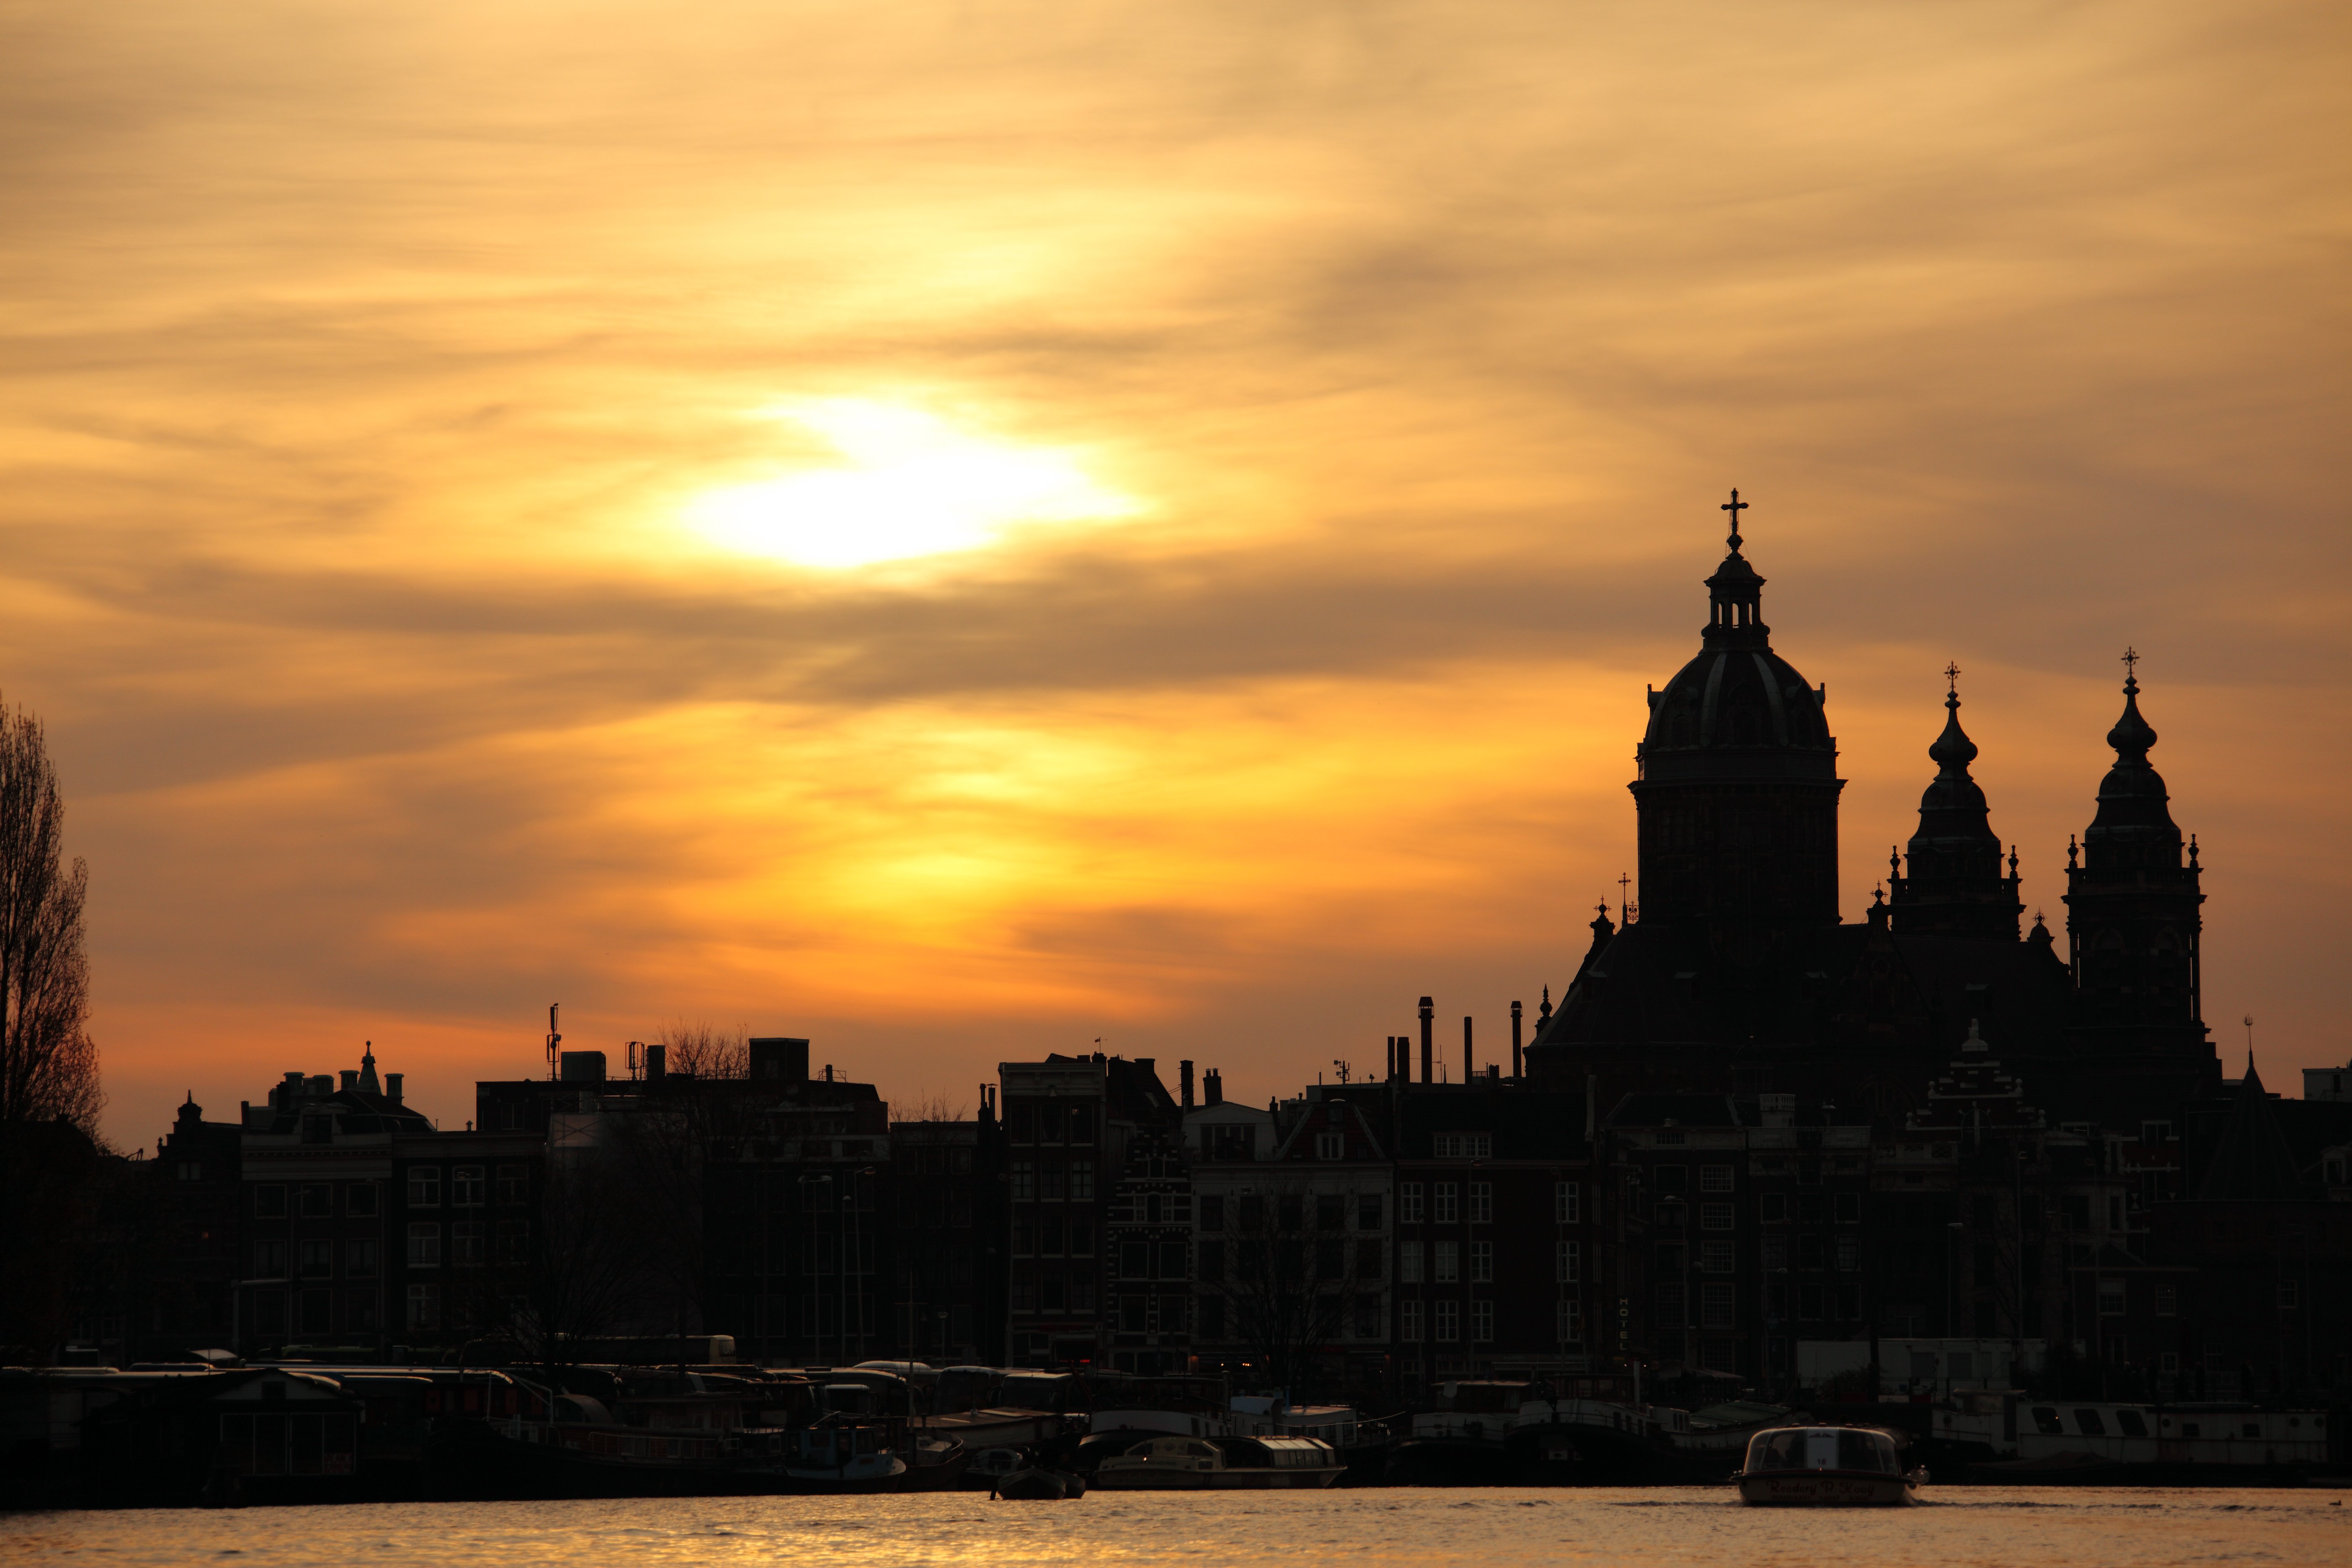
water, horizon, cloud, architecture, sky, sun, sunrise, sunset, boat, skyline, sunlight, morning, dawn, city, river, canal, cityscape, travel, dusk, europe, evening, orange, capital, holland, amsterdam, netherlands, dutch, afterglow